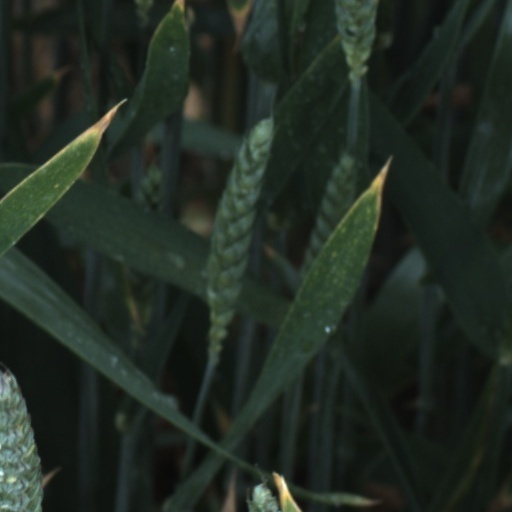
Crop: wheat